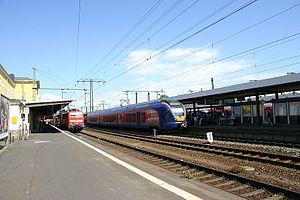
La gare de Fulda est la plus grande gare de la ville de Fulda en Hesse, Allemagne. La gare se trouve sur la LGV Hanovre - Wurtzbourg.